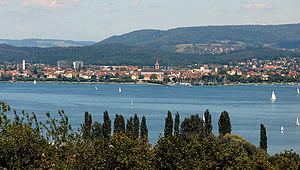
Radolfzell am Bodensee est une ville d'Allemagne du sud du Bade-Wurtemberg située sur les rives de l’Untersee, la partie inférieure du lac de Constance.